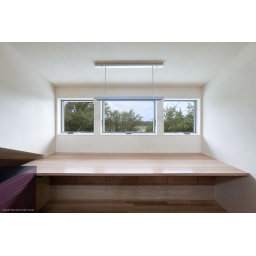
Rammed Earth Ranch - built in desk & lake view